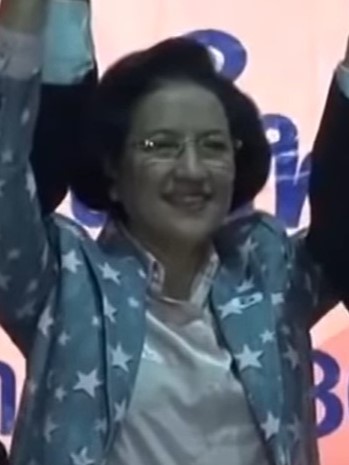
นลินี ทวีสิน

| name = นลินี ทวีสิน
| image = นลินี ทวีสิน.jpg
| imagesize = 200px
| honorific-suffix = มหาวชิรมงกุฎ|ม.ว.ม., ประถมาภรณ์ช้างเผือก|ป.ช.
| order = ผู้แทนการค้าไทย
| primeminister = เศรษฐา ทวีสินแพทองธาร ชินวัตร
| term_start = 12 กันยายน พ.ศ. 2566()
| term_start1 = 30 สิงหาคม พ.ศ. 2554
| term_end1 = 18 มกราคม พ.ศ. 2555()
| primeminister1 = ยิ่งลักษณ์ ชินวัตร
| order4 = รัฐมนตรีประจำสำนักนายกรัฐมนตรีไทย|รัฐมนตรีประจำสำนักนายกรัฐมนตรี
| primeminister4 = ยิ่งลักษณ์ ชินวัตร
| term_start4 = 18 มกราคม พ.ศ. 2555
| term_end4 = 28 ตุลาคม พ.ศ. 2555()
| predecessor4 = วรวัจน์ เอื้ออภิญญกุล
| successor4 = นิวัฒน์ธำรง บุญทรงไพศาล
| order5 = สมาชิกวุฒิสภา
| term_start5 = 19 เมษายน พ.ศ. 2549
| term_end5 = 19 กันยายน พ.ศ. 2549()
| constituency5 = สมาชิกวุฒิสภากรุงเทพมหานคร|กรุงเทพมหานคร
| order6 = พรรคเพื่อธรรม|หัวหน้าพรรคเพื่อธรรม
| term_start6 = 25 พฤศจิกายน พ.ศ. 2561
| term_end6 = 17 กันยายน พ.ศ. 2562()
| predecessor6 = สมพงษ์ อมรวิวัฒน์
| successor6 = ธานินทร์ สุภาแสน
| spouse = ปิตินันท์ ทวีสิน (หย่า)
| religion = ศาสนาคริสต์|พุทธ
| party = พรรคพลังประชาชน|พลังประชาชน (2550 - 2551)เพื่อไทย (2551 - 2561,2566 - ปัจจุบัน)พรรคเพื่อธรรม|เพื่อธรรม (2561 - 2562)
ดร. นลินี ทวีสิน (สกุลเดิม มิสรา, 12 กุมภาพันธ์ พ.ศ. 2503 — ) ผู้แทนการค้าไทย กรรมการบริหารพรรคเพื่อไทย อดีตหัวหน้าพรรคเพื่อธรรม อดีตรัฐมนตรีประจำสำนักนายกรัฐมนตรีไทย|รัฐมนตรีประจำสำนักนายกรัฐมนตรี ในรัฐบาลยิ่งลักษณ์ ชินวัตร และอดีตสมาชิกวุฒิสภา กรุงเทพมหานคร
== ประวัติ ==
ดร.นลินี ทวีสิน ชื่อเล่น จอย อึ้ง!“นลินี ทวีสิน” ใช้คอนโดฯตัวเอง-บ้านร้างตั้ง บ.ส่งออก-โอนหุ้นให้น้องชาย 42.6 ล้าน เกิดเมื่อวันที่ 12 กุมภาพันธ์ พ.ศ. 2503 เป็นบุตรของเดโอปราภาเดอร์ มิสรา กับสัมพันธ์ สุทธิภาค ดอกเตอร์ นลินี ทวีสิน - ข่าวไทยรัฐ ซึ่งสกุลมิสราเป็นตระกูลนักธุรกิจเชื้อสายอินเดีย ดร. นลินีได้สมรสกับปิตินันท์ ทวีสิน แต่สถานะทางกฎหมายของเธอคือหย่า แต่เธอก็ยังใช้นามสกุล "ทวีสิน" ของอดีตสามีตามเดิม โดยเธอใช้ชื่อและนามสกุลที่พ้องกับชื่อพี่สาวของเศรษฐา ทวีสิน ทั้ง ๆ ที่เธอมิได้มีความเกี่ยวดองกันแต่อย่างใด
=== การศึกษา ===
ดร. นลินี สำเร็จการศึกษาจากโรงเรียนเมาต์เฮอร์มอน เมืองดาร์จีลิง ประเทศอินเดีย และในระดับอุดมศึกษาจากสหรัฐทั้งหมด ประกอบด้วยระดับปริญญาตรี สาขาเศรษฐศาสตร์ วิทยาลัยเซนต์แมรี รัฐแมริแลนด์ (St. Mary’s College of Maryland), ระดับปริญญาโท สาขารัฐประศาสนศาสตร์ จากมหาวิทยาลัยฮาร์วาร์ด, ระดับปริญญาเอก สาขาการสื่อสาร มหาวิทยาลัยรีเจนต์ (Regent University) รัฐเวอร์จิเนีย, และ Edward S. Mason Fellow มหาวิทยาลัยฮาร์วาร์ด นอกจากนั้นยังผ่านการศึกษาอบรมในหลักสูตรการป้องกันราชอาณาจักร ภาครัฐร่วมเอกชน (ปรอ.) รุ่นที่ 18 ของวิทยาลัยป้องกันราชอาณาจักร (วปอ. 2548) หลักสูตรผู้บริหารระดับสูง สถาบันวิทยาการตลาดทุน รุ่นที่ 13 ของสถาบันวิทยาการตลาดทุน และหลักสูตรพรรคการเมืองกับการปกครองระบอบประชาธิปไตย สำหรับผู้บริหารพรรคการเมือง รุ่นที่ 4 (พปป.4) ของสถาบันพระปกเกล้า
== การทำงาน ==
ดร.นลินี ทวีสิน เคยดำรงตำแหน่งสำคัญหลายตำแหน่ง เช่น ผู้พิพากษาสมทบ ศาลทรัพย์สินทางปัญญาและการค้าระหว่างประเทศกลาง เลขานุการรัฐมนตรีว่าการกระทรวงพาณิชย์ ที่ปรึกษารัฐมนตรีว่าการกระทรวงวัฒนธรรม และประธานคณะทำงานการกระจายรายได้ สภาที่ปรึกษาเศรษฐกิจและสังคมแห่งชาติ ต่อมาได้รับเลือกตั้งเป็นสมาชิกวุฒิสภากรุงเทพมหานคร|สมาชิกวุฒิสภา กรุงเทพมหานคร ในการเลือกตั้ง พ.ศ. 2549 แต่ต้องถูกยกเลิกเนื่องจากการรัฐประหาร 19 กันยายน ต่อจากนั้นจึงได้ลงสมัครรับเลือกตั้ง ส.ส.กรุงเทพมหานคร สังกัดพรรคพลังประชาชน (พ.ศ. 2541)|พรรคพลังประชาชน ในการเลือกตั้งสมาชิกสภาผู้แทนราษฎรไทยเป็นการทั่วไป พ.ศ. 2550|การเลือกตั้ง พ.ศ. 2550 แต่ไม่ได้รับเลือกตั้ง ต่อมาได้รับตำแหน่งที่ปรึกษารัฐมนตรีว่าการกระทรวงพาณิชย์ (มิ่งขวัญ แสงสุวรรณ์)
จากนั้นในการเลือกตั้งสมาชิกสภาผู้แทนราษฎรไทยเป็นการทั่วไป พ.ศ. 2554|การเลือกตั้ง พ.ศ. 2554 ได้ลงสมัครรับเลือกตั้งอีกครั้งในแบบบัญชีรายชื่อ สังกัดพรรคเพื่อไทย ลำดับที่ 125 ประกาศคณะกรรมการการเลือกตั้ง เรื่อง รายชื่อผู้สมัครรับเลือกตั้งสมาชิกสภาผู้แทนราษฎรแบบบัญชีรายชื่อ (พรรคเพื่อไทย) แต่ไม่ได้รับเลือกตั้ง ต่อมาในการเลือกตั้งสมาชิกสภาผู้แทนราษฎรไทยเป็นการทั่วไป พ.ศ. 2557 เธอได้สมัครรับเลือกตั้งในระบบบัญชีรายชื่อ สังกัดพรรคเพื่อไทย ลำดับที่ 99 ประกาศคณะกรรมการการเลือกตั้ง เรื่อง รายชื่อผู้สมัครรับเลือกตั้งสมาชิกสภาผู้แทนราษฎรแบบบัญชีรายชื่อ (พรรคเพื่อไทย)
ใน พ.ศ. 2561 ดร. นลินีได้ลาออกจากสมาชิกพรรค เพื่อไทย และย้ายมาสังกัด พรรคเพื่อธรรม พร้อมกับรับตำแหน่งรองหัวหน้าพรรคกระทั่งนาย สมพงษ์ อมรวิวัฒน์ ได้ลาออกจากการเป็นสมาชิกพรรคทำให้พ้นจากตำแหน่งหัวหน้าพรรค ดร. นลินีจึงได้รับเลือกให้ดำรงตำแหน่งหัวหน้าพรรคคนต่อมาก่อนที่จะลาออกจากสมาชิกพรรคทำให้พ้นจากตำแหน่งหัวหน้า พรรคเพื่อธรรม ในเวลาต่อมา ประกาศนายทะเบียนพรรคการเมือง เรื่อง การเปลี่ยนแปลงกรรมการบริหารพรรคเพื่อธรรม กระทั่งในเดือนกันยายน พ.ศ. 2562 เธอได้ลาออกจากตำแหน่งหัวหน้าพรรค ประกาศนายทะเบียนพรรคการเมือง เรื่อง การเปลี่ยนแปลงคณะกรรมการบริหารพรรคเพื่อธรรม (จำนวน ๑๐ ราย ๑. พลอากาศเอก สุเมธ โพธิ์ ฯลฯ)
ดร.นลินี ได้รับแต่งตั้งเป็นผู้แทนการค้าไทย ในรัฐบาลของนางสาวยิ่งลักษณ์ ชินวัตร เมื่อเดือนสิงหาคม พ.ศ. 2554 กระทั่งเมื่อวันที่ 18 มกราคม พ.ศ. 2555 ได้รับโปรดเกล้าฯ แต่งตั้งเป็นรัฐมนตรีประจำสำนักนายกรัฐมนตรีไทย|รัฐมนตรีประจำสำนักนายกรัฐมนตรี พระบรมราชโองการ ประกาศให้รัฐมนตรีพ้นจากความเป็นรัฐมนตรีและแต่งตั้งรัฐมนตรี (รัฐบาลนางสาวยิ่งลักษณ์ ชินวัตร 2) กำกับดูแลสำนักงานปลัดสำนักนายกรัฐมนตรีเฉพาะสำนักงานเสริมสร้างเอกลักษณ์ของชาติ สำนักเลขาธิการนายกรัฐมนตรี เฉพาะสำนักโฆษกประจำสำนักนายกรัฐมนตรี ราชบัณฑิตยสถาน สำนักงานคณะกรรมการวิจัยแห่งชาติ สำนักงานสภาที่ปรึกษาเศรษฐกิจและสังคมแห่งชาติ สำนักงานบริหารและพัฒนาองค์ความรู้ (องค์การมหาชน) สำนักงานกองทุนสนับสนุนการวิจัย และ สำนักงานรับรองมาตรฐานและรับรองคุณภาพการศึกษา (องค์การมหาชน) ต่อมาถูกปรับออกจากตำแหน่งในเดือนตุลาคม พ.ศ. 2555
ต่อมาเมื่อวันที่ 20 พฤศจิกายน พ.ศ. 2555 ได้รับแต่งตั้งเป็นผู้แทนการค้าไทยเป็นสมัยที่ 2 แทนนายวรวีร์ มะกูดี ที่ขอลาออกจากตำแหน่ง
ต่อมาเมื่อวันที่ 12 กันยายน พ.ศ. 2566 คณะรัฐมนตรีไทย คณะที่ 63|คณะรัฐมนตรีซึ่งนำโดยเศรษฐา ทวีสิน ได้แต่งตั้งให้ ดร. นลินีเป็นผู้แทนการค้าไทยเป็นสมัยที่ 3
== เครื่องราชอิสริยาภรณ์ ==
ราชกิจจานุเบกษา, ประกาศสำนักนายกรัฐมนตรี เรื่อง พระราชทานเครื่องราชอิสริยาภรณ์อันเป็นที่เชิดชูยิ่งช้างเผือกและเครื่องราชอิสริยาภรณ์อันมีเกียรติยศยิ่งมงกุฎไทย ประจำปี ๒๕๕๖ , เล่ม ๑๓๐ ตอนที่ ๓๐ ข หน้า ๓๘, ๖ ธันวาคม ๒๕๕๖
ราชกิจจานุเบกษา, ประกาศสำนักนายกรัฐมนตรี เรื่อง พระราชทานเครื่องราชอิสริยาภรณ์อันเป็นที่เชิดชูยิ่งช้างเผือกและเครื่องราชอิสริยาภรณ์อันมีเกียรติยศยิ่งมงกุฎไทย ประจำปี ๒๕๕๕ , เล่ม ๑๒๙ ตอนที่ ๓๕ ข หน้า ๖๑, ๓ ธันวาคม ๒๕๕๕
== อ้างอิง ==
หมวดหมู่:นักการเมืองสตรีชาวไทย
หมวดหมู่:รัฐมนตรีประจำสำนักนายกรัฐมนตรีไทย
หมวดหมู่:ผู้แทนการค้าไทย
หมวดหมู่:สมาชิกวุฒิสภากรุงเทพมหานคร
หมวดหมู่:สมาชิกสภากรุงเทพมหานคร
หมวดหมู่:นักการเมืองพรรคพลังประชาชน (พ.ศ. 2541)
หมวดหมู่:นักการเมืองพรรคเพื่อไทย
หมวดหมู่:นักการเมืองพรรคเพื่อธรรม
หมวดหมู่:ชาวไทยเชื้อสายอินเดีย
หมวดหมู่:คริสต์ศาสนิกชนนิกายโปรเตสแตนต์ชาวไทย
หมวดหมู่:ผู้ได้รับเครื่องราชอิสริยาภรณ์ ป.ช.
หมวดหมู่:ผู้ได้รับเครื่องราชอิสริยาภรณ์ ม.ว.ม.
หมวดหมู่:บุคคลจากสาขาวิชานิเทศศาสตร์ มหาวิทยาลัยสุโขทัยธรรมาธิราช
หมวดหมู่:บุคคลจากวิทยาลัยป้องกันราชอาณาจักร
หมวดหมู่:บุคคลจากสถาบันพระปกเกล้า
หมวดหมู่:หัวหน้าพรรคการเมืองในประเทศไทย